POW/MIA flag

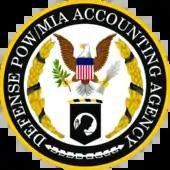
Seal of the U.S. Defense POW/MIA Accounting Agency

The POW/MIA flag consists of a silhouette of a POW before a guard tower and barbed wire in white on a black field. "POW/MIA" appears above the silhouette and the words "YOU ARE NOT FORGOTTEN" appear below in white on the black field. The original design for the flag was created by Newt Heisley. In 1971, a New Jersey–based agency he worked for assigned him to create a flag for their client Annin & Company, the largest flag manufacturer in the United States, which had been given the task to create the flag by Mary Hoff, the wife of Lt. Commander Michael Hoff U.S.N., a service member missing in action, and a member of the National League of Families of American Prisoners and Missing in Southeast Asia.